Erris

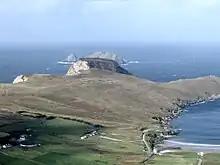
An Dúna at Kilgalligan, Kilcommon, Erris

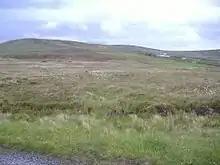
A little stone circle at Gortbrack, Kilcommon parish, Erris.

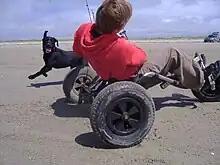
Kite buggying fun at Claggan Island tombola, Erris

Erris, in common with most of inland Ireland, became covered in extensive native woodland a few thousand years after the last Ice Age retreated (approx 15,000 years ago) but its northern and western shores remained relatively lightly afforested. Across inland Erris, the remains of these forests can be seen across the blanket bog landscape in the form of fossilised greying tree stumps which are mainly the remains of ancient Scots pine trees. These become most obvious where there has been harvesting of turf (peat) for fuel. The odd petrified bog oak can be found too.